Ossès

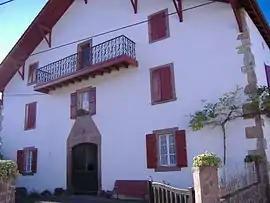
Basque house

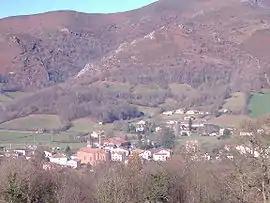
Church in the center of the village

The village was under the authority of the Dukes of Gascogne, then of Aquitaine, but was passed to the Kingdom of Navarre with the marriage of Princess Berengaria of Navarre, daughter of King Sancho the Wise, to Richard the Lionheart in 1191.